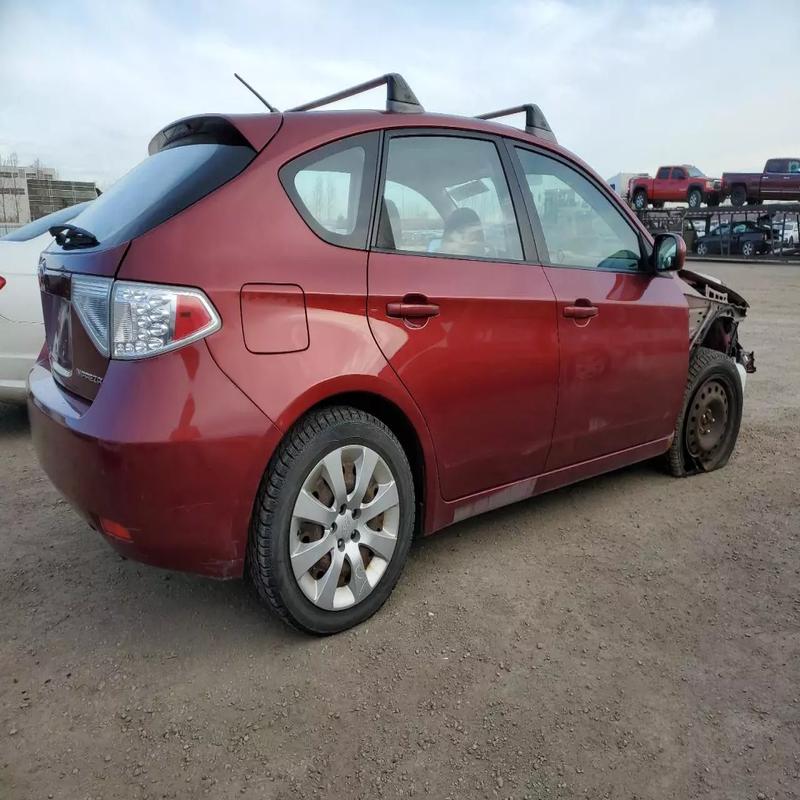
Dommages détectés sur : plaque d'immatriculation avant, pare-choc avant, feu avant droit, aile avant droite, porte avant droite, porte arrière droite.
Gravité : majeur